Cheesemaking

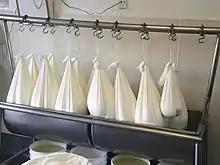
Fresh chevre hanging in cheesecloth to drain.

The goal of cheese making is to control the spoiling of milk into cheese. The milk is traditionally from a cow, goat, sheep, or buffalo, although, in theory, cheese could be made from the milk of any mammal. Cow's milk is most commonly used worldwide. The cheesemaker's goal is a consistent product with specific characteristics (appearance, aroma, taste, texture). The process used to make a Camembert will be similar to, but not quite the same as, that used to make Cheddar.